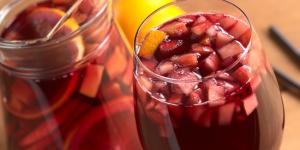
sangria ligera